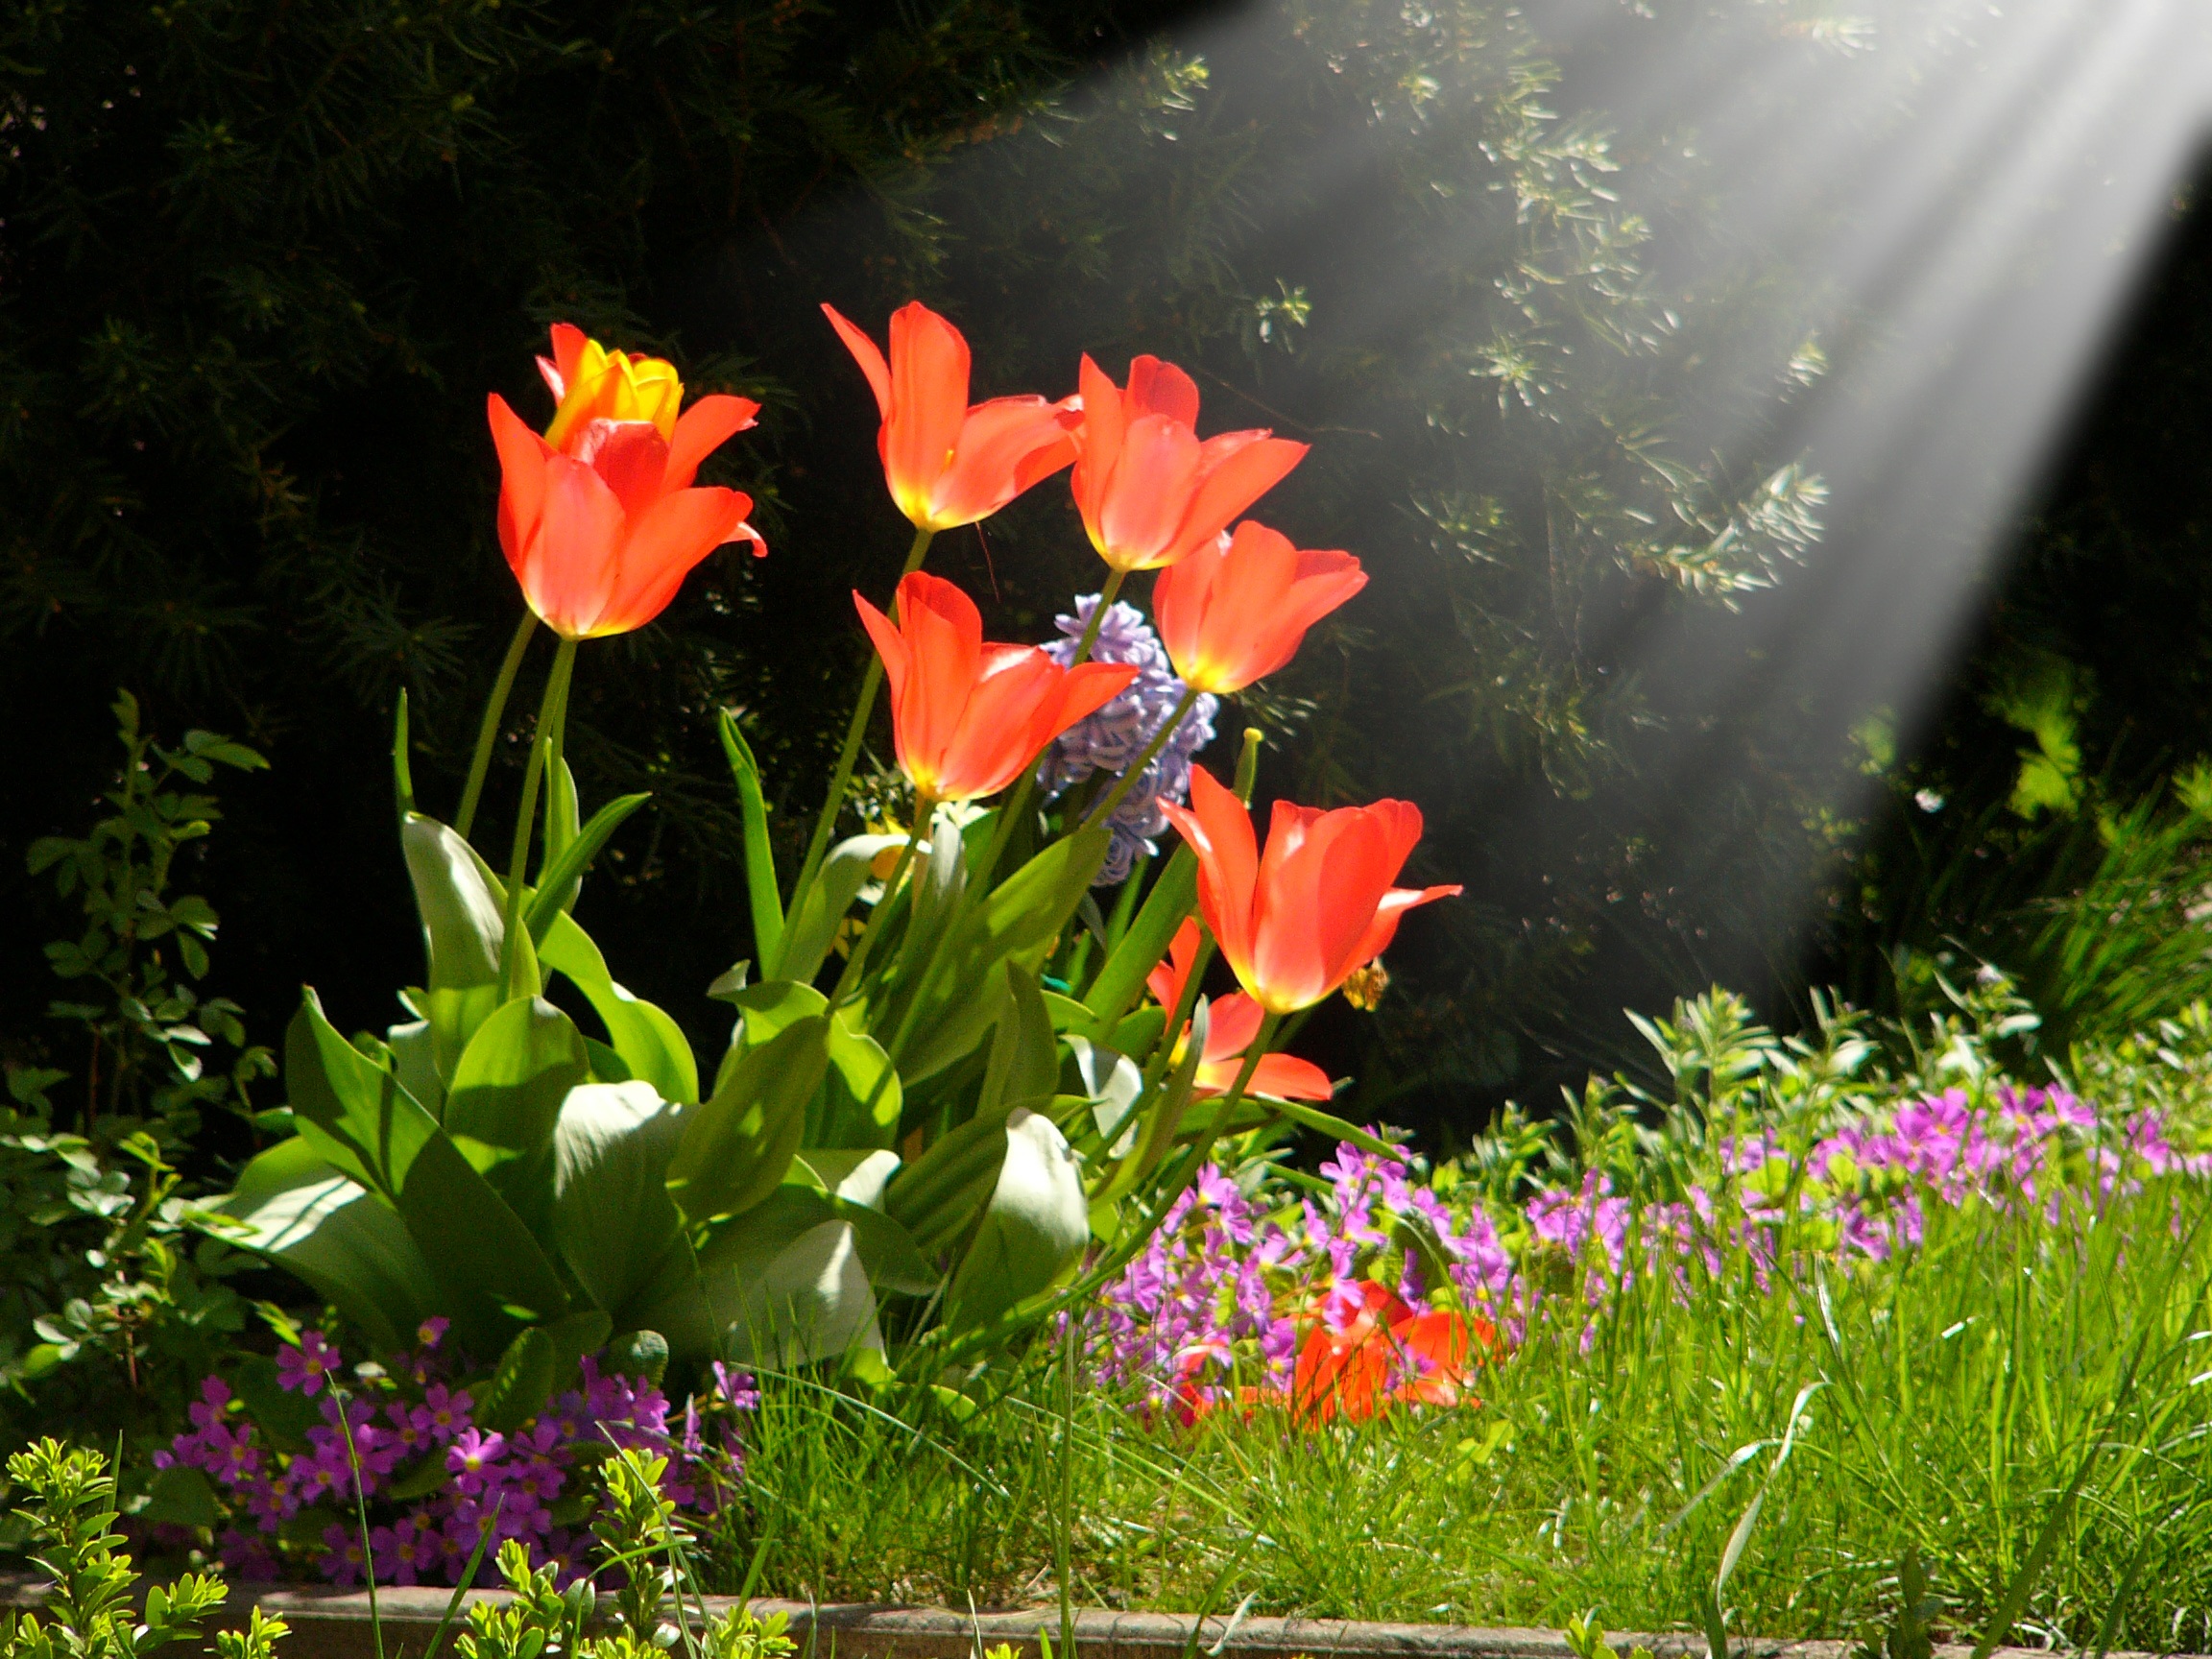
nature, grass, plant, sun, meadow, leaf, flower, petal, summer, tulip, rose, spring, botany, garden, flora, wildflower, flowers, lily, macro photography, flowering plant, land plant